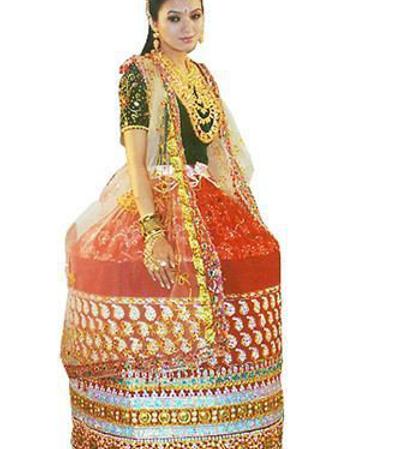
Dance form: manipuri